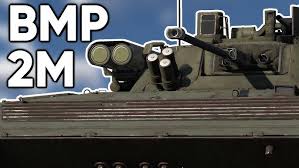
Label: BMP